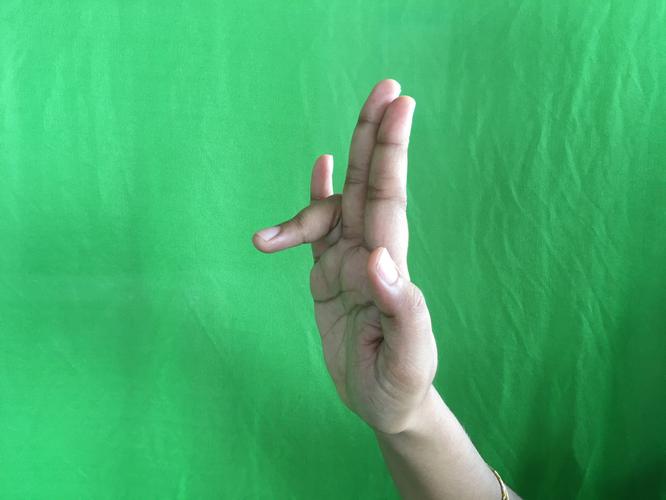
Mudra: Tripathaka
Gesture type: single_hand